2-6-4

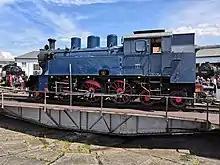
TAG 8

Finland had three locomotive classes with a 2-6-4T wheel arrangement, the Classes Vk1, Vk2 and Vk3. All three classes were nicknamed "Iita".